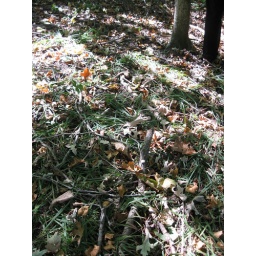
The sedge (I think) which grew on the forest floor in quite an abundance.